Out of Sight

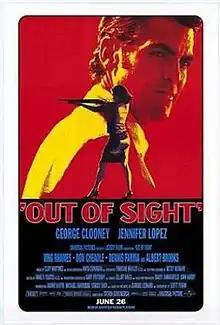
Theatrical release poster

Out of Sight is a 1998 American action comedy film directed by Steven Soderbergh and written by Scott Frank, adapted from Elmore Leonard's 1996 novel. The first of several collaborations between Soderbergh and actor George Clooney, it was released on June 26, 1998.